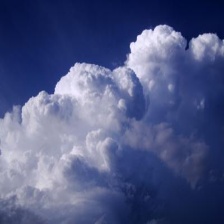
Cloud type: Cumulonimbus